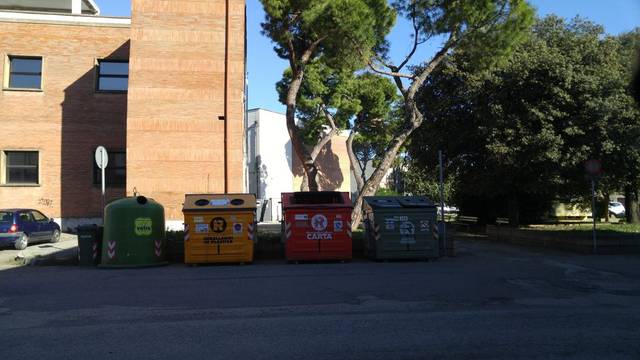
Region: Italy
Coordinates: 43.84, 13.017